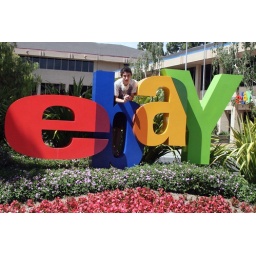
Fraser in the sign at the headquarters of ebay, taken during a 1 mile dog walk.